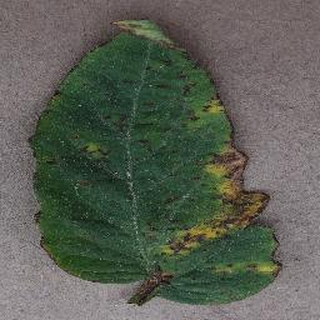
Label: tomato_bacterial_spot